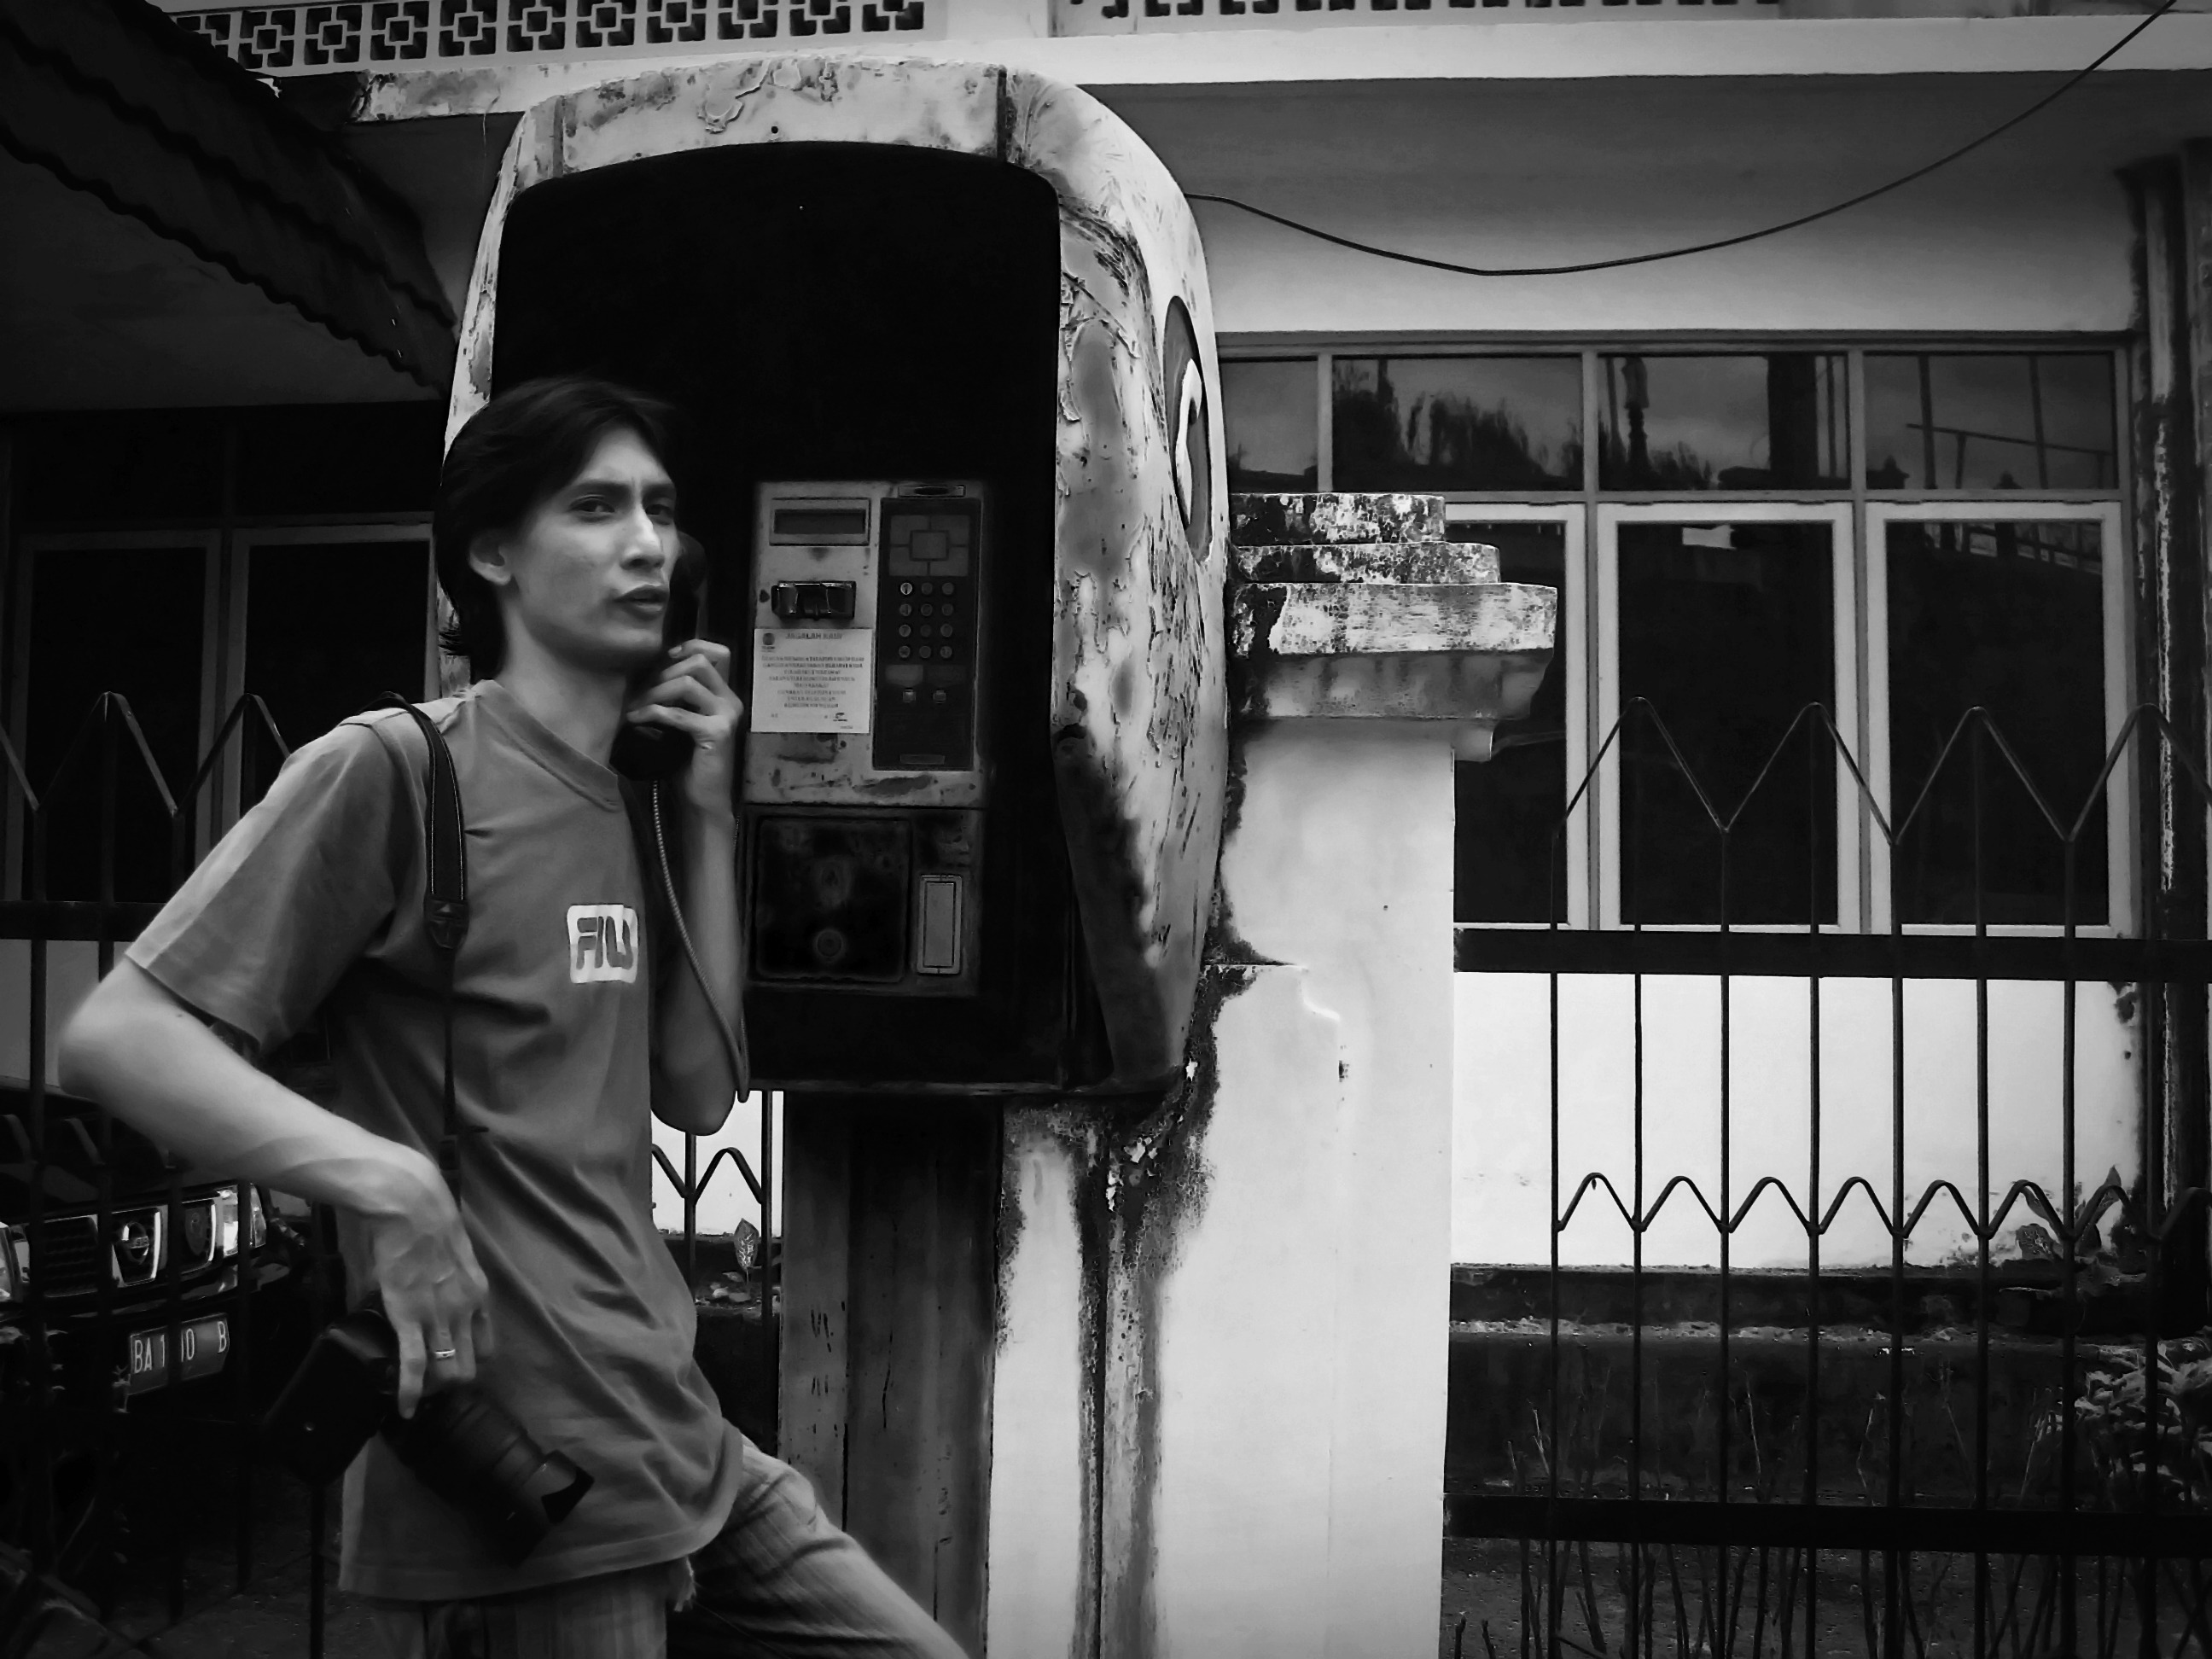
man, person, black and white, people, road, white, street, photography, old, film, portrait, telephone, darkness, black, monochrome, digital camera, infrastructure, photograph, snapshot, indonesia, monochrome photography, telephone booth, phone box, film noir